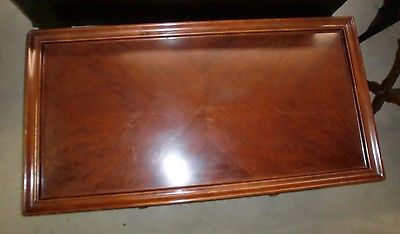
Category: table